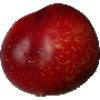
Label: Nectarine 1